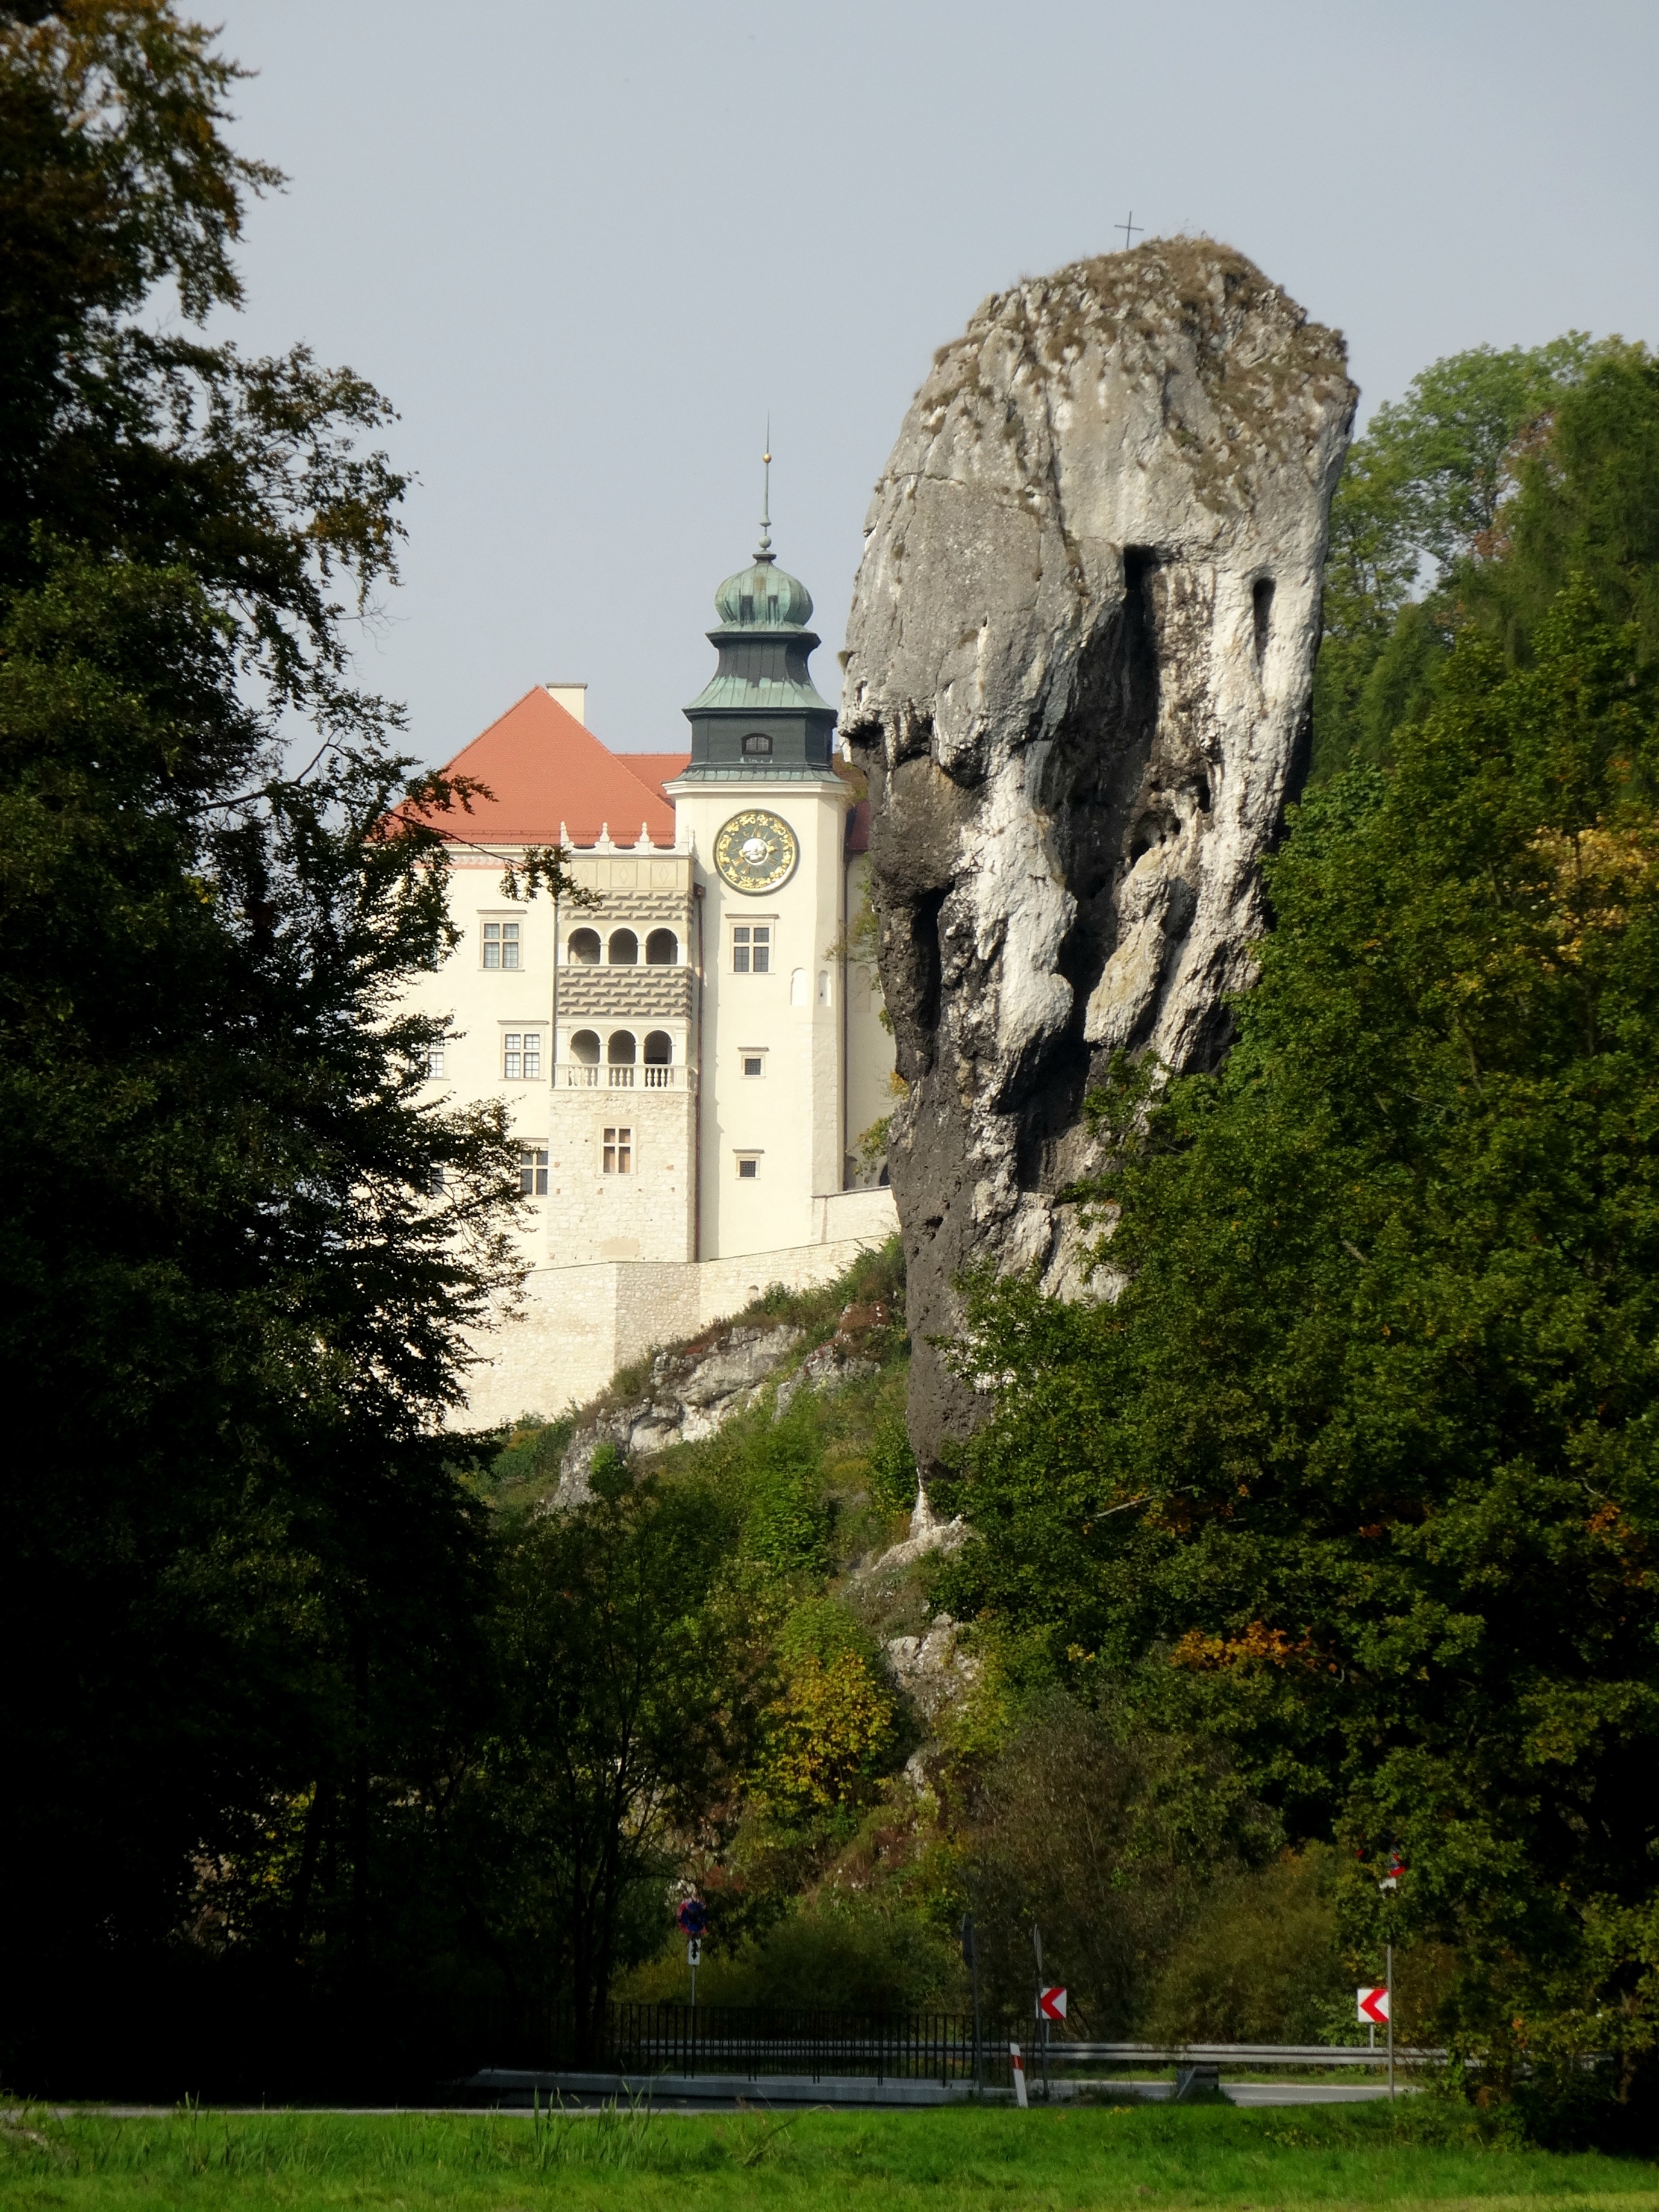
tree, architecture, building, chateau, monument, tower, castle, landmark, fortification, monastery, poland, the museum, rural area, pieskowa ska a castle